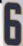
Number: 6